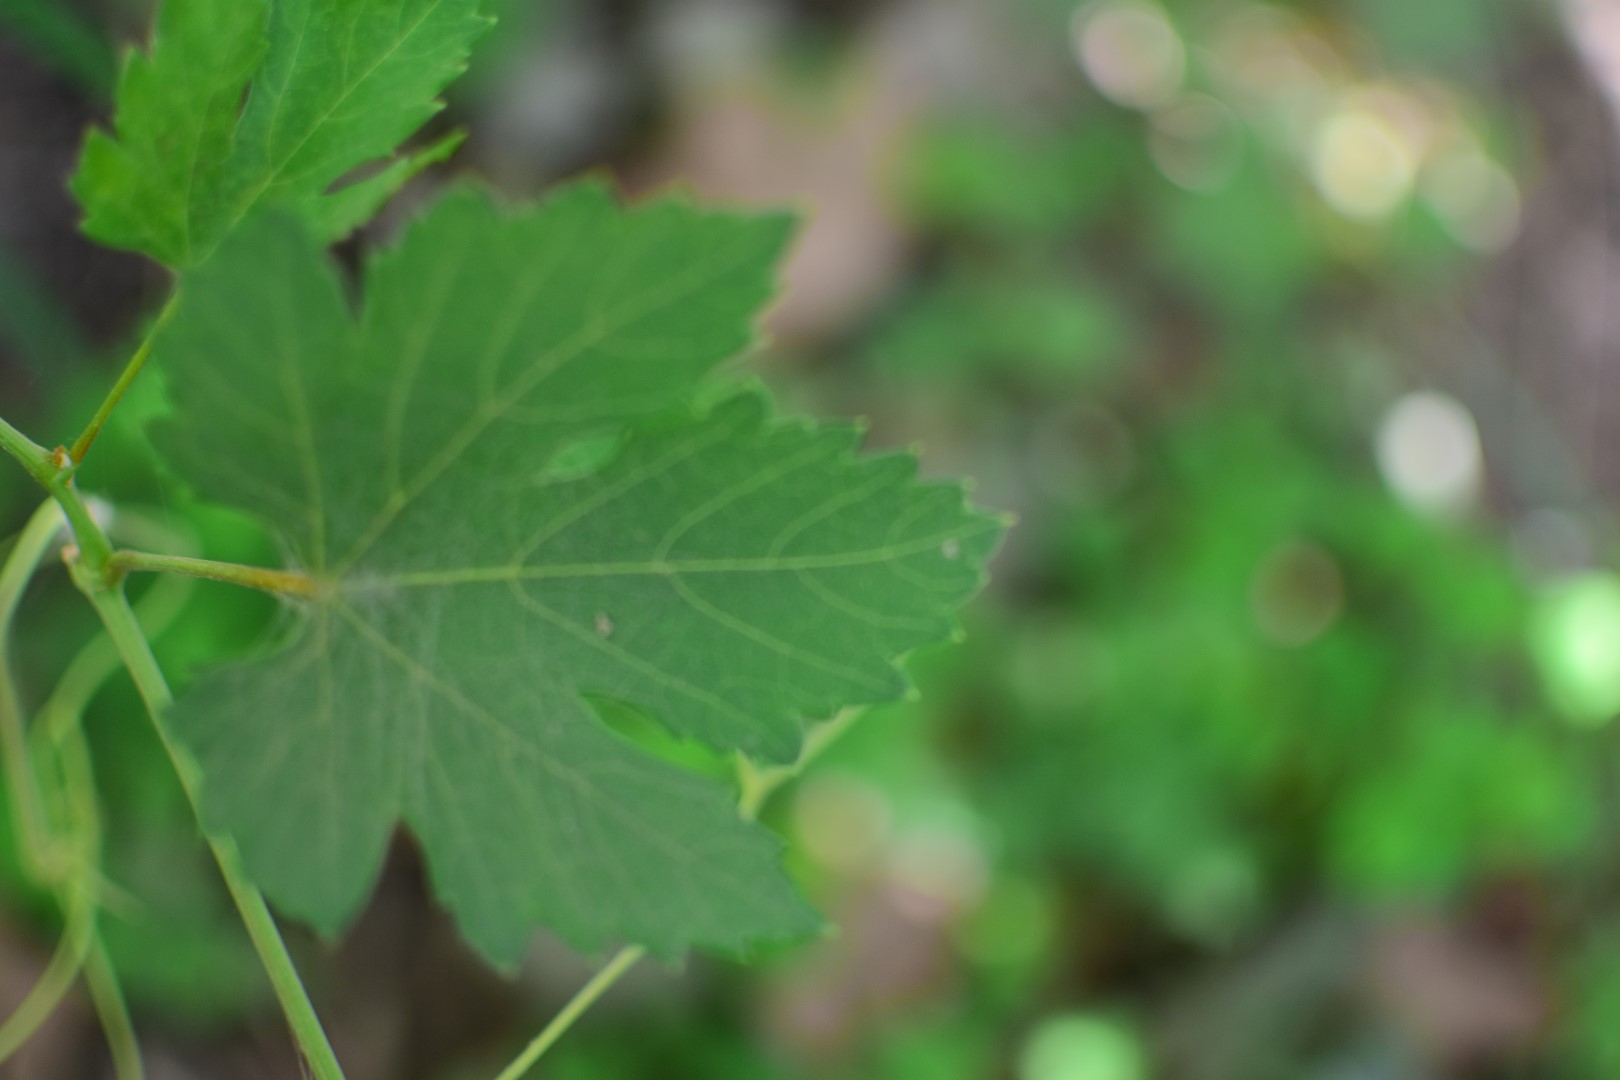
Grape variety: Halawani